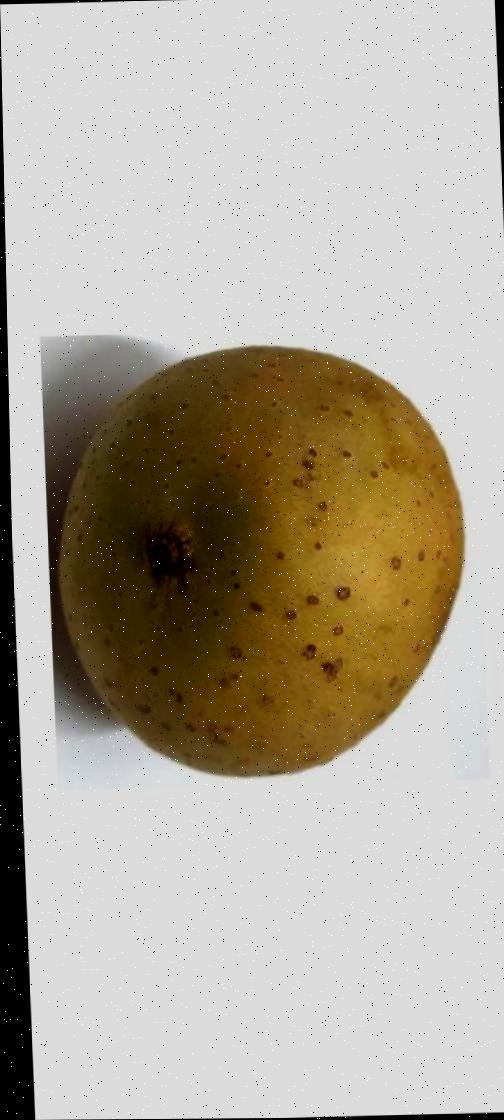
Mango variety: Gourmoti